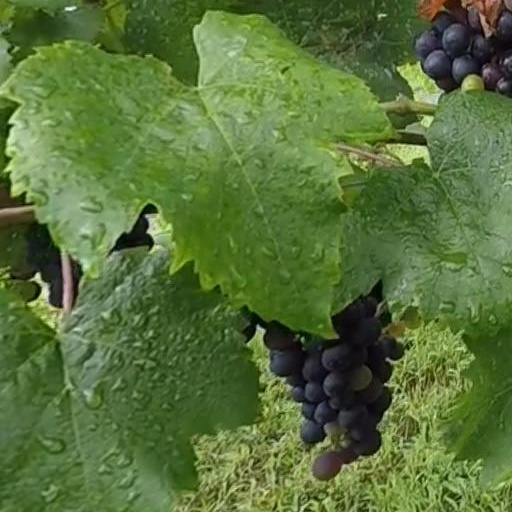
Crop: grape